Reginald Archibald Cammell

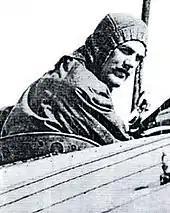
Lieutenant Reginald Archibald Cammell RE - "Flight" (1911)

Cammell was born in Inverness in Scotland in 1886, the oldest of three children of Katherine Marion "née" Orr (1860–1947) and Archibald Allan Cammell (1856–1911), an old Etonian formerly of the 21st Foot but serving as a lieutenant in the 14th Hussars when the couple married in Bangalore in India in 1880. Reginald Cammell's grandfather was the industrialist Charles Cammell (1810–1879) of Brookfield Manor in Hathersage, Derbyshire, whose company later became Cammell Laird. In 1891 aged 5 'Reggie' Cammell was living with his parents and younger siblings in Merrow in Surrey. The family had a governess, a nursery nurse, a cook and a parlour maid. His parents divorced in early 1911 as a result of his father's adultery with various women.